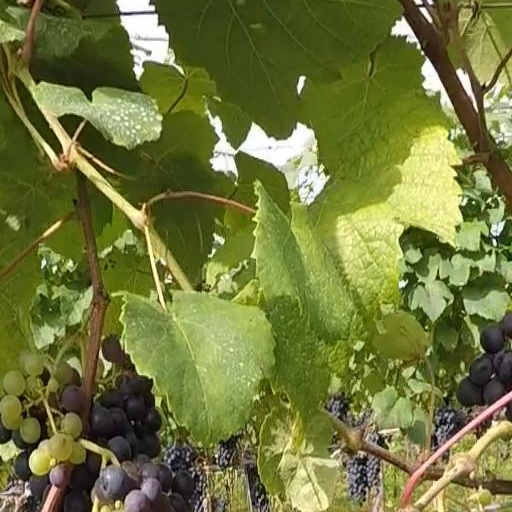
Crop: grape